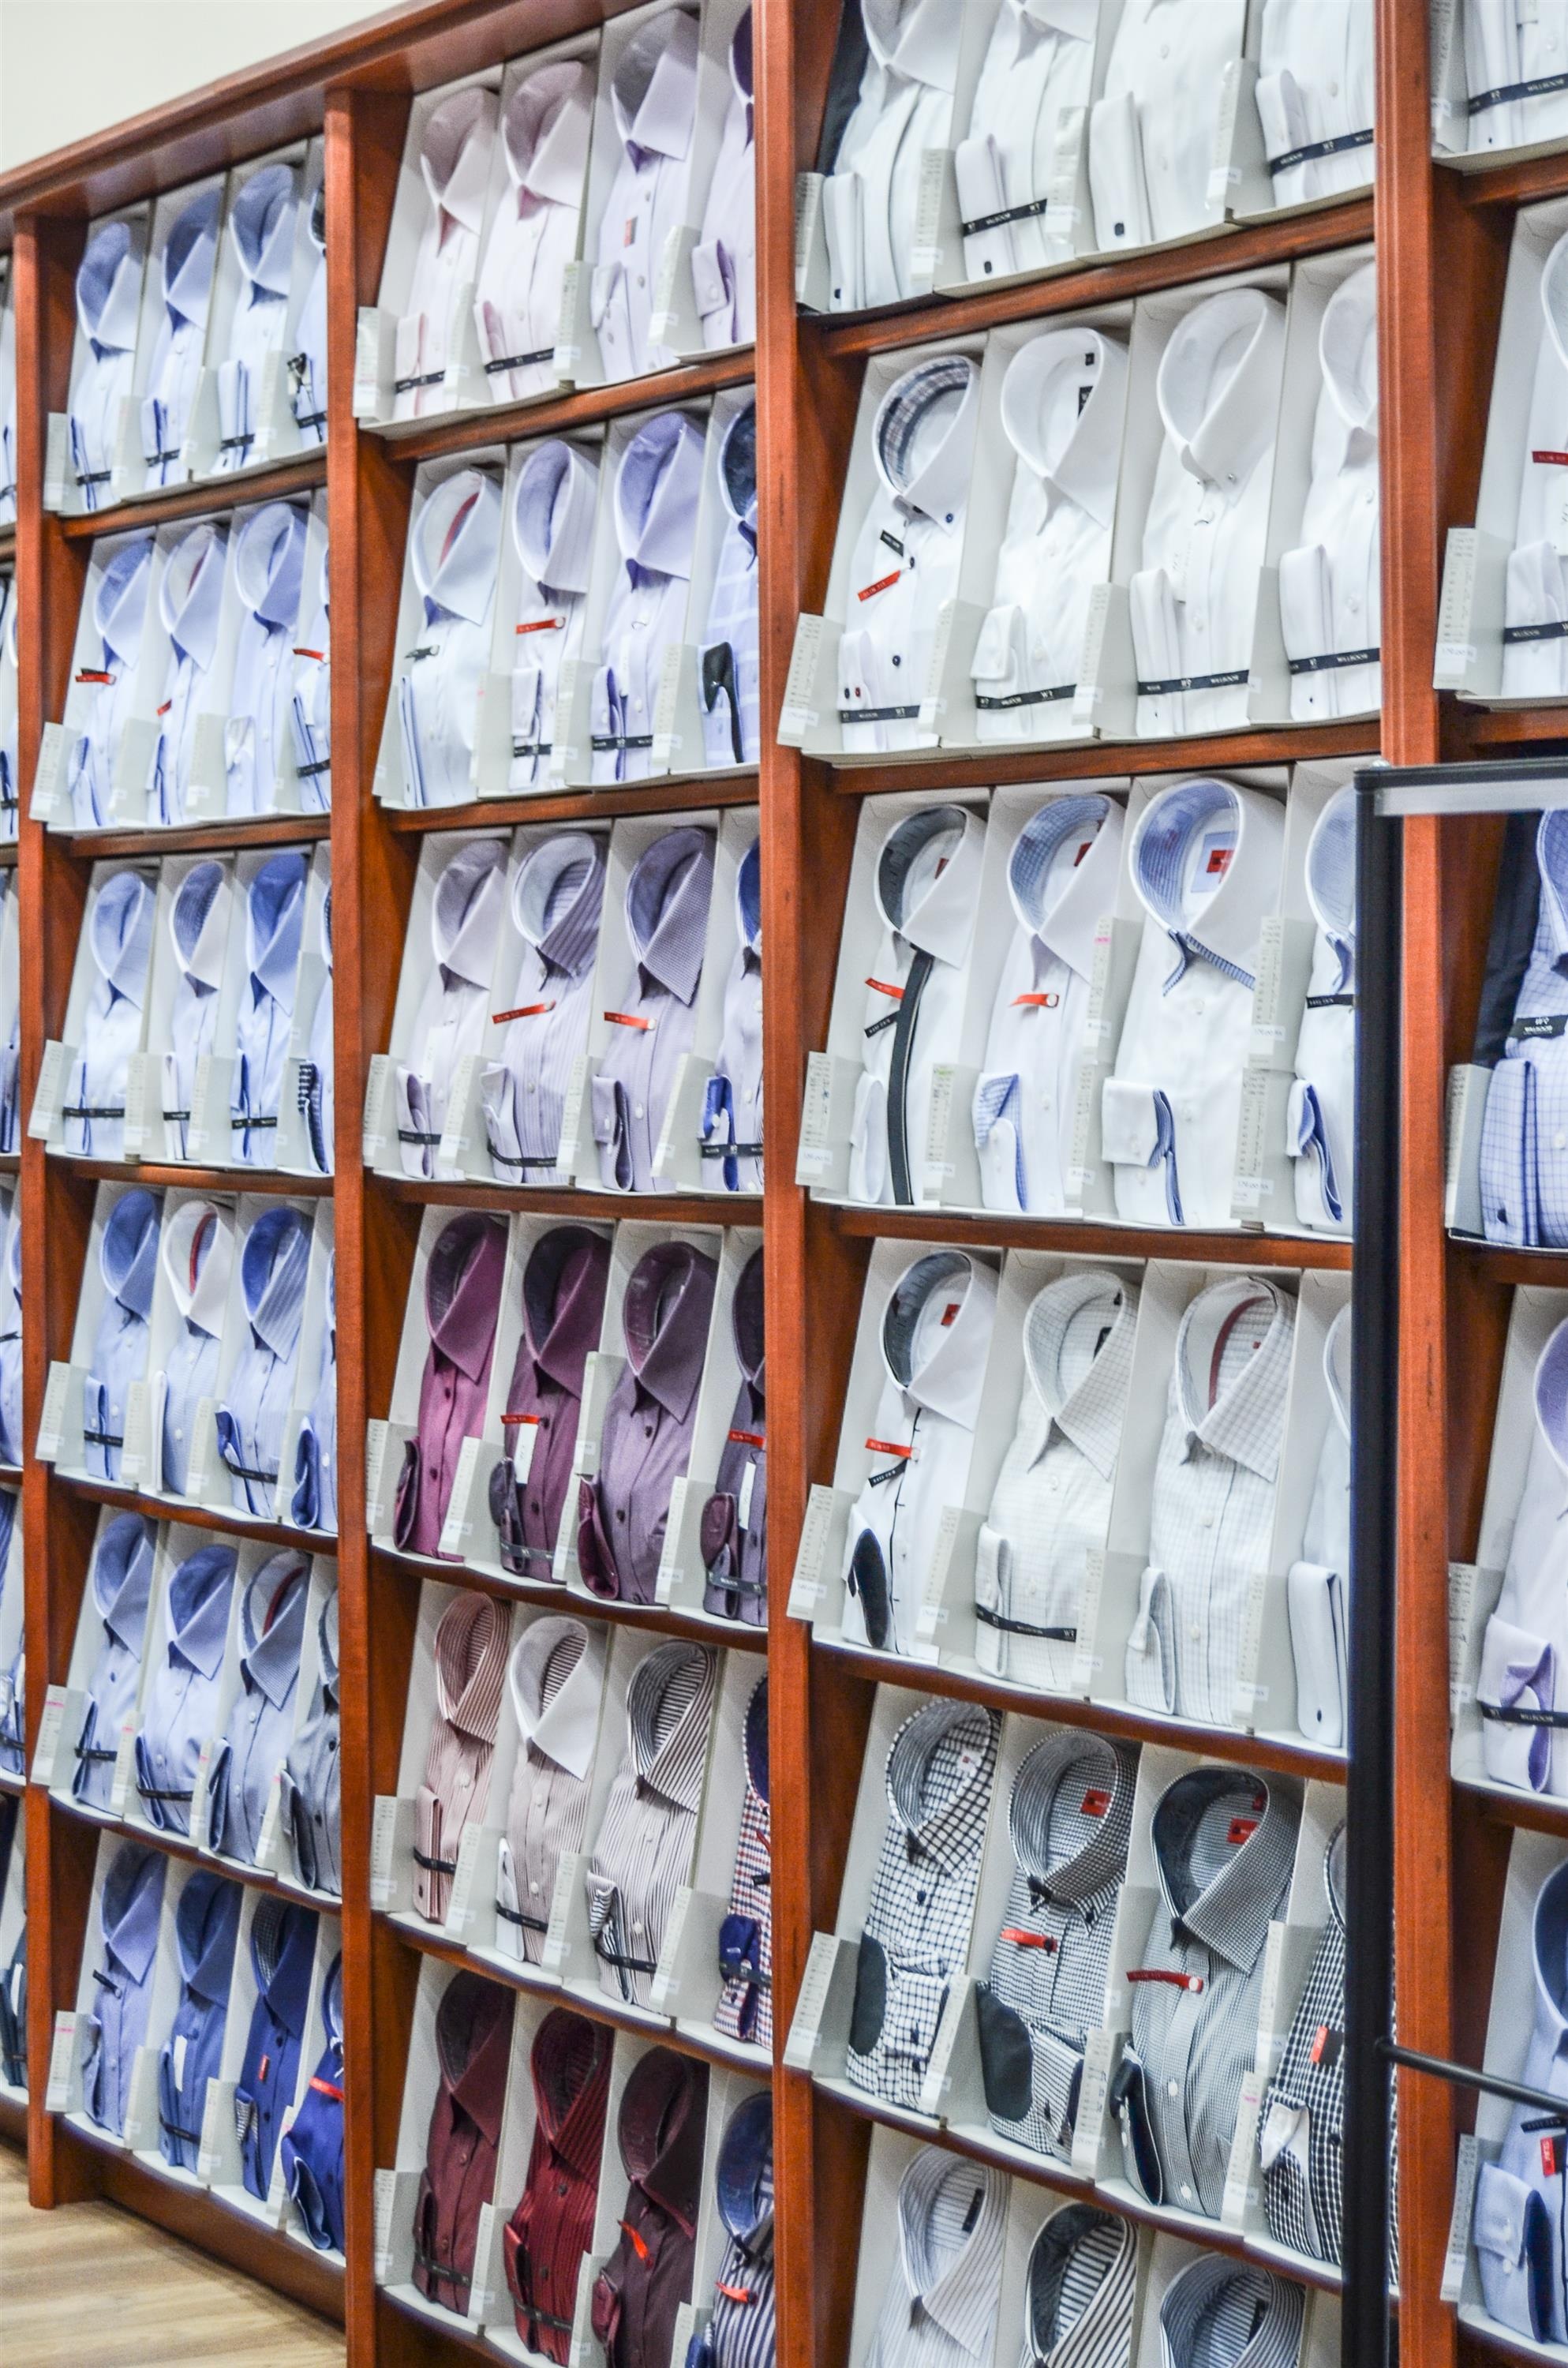
shop, shelf, business, clothing, shopping, art, buy, exhibition, clothes, shirts, flooring